Tombstone promotion

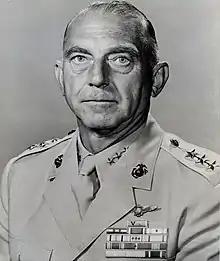
Lieutenant General Verne J. McCaul sacrificed a fourth star by choosing to retire two months after tombstone promotions ended.

Tombstone promotions on the basis of combat citations ended on November 1, 1959. The anticipated glut of early retirement applications never materialized. By September 10, 1959, only 29 Navy captains and 12 commanders had asked to retire with a tombstone promotion who would not already have had to retire by the end of the fiscal year anyway.